Mexican–American War

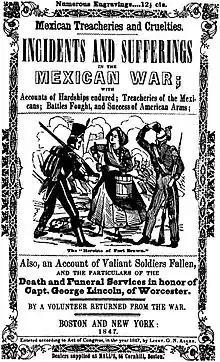
Sarah A. Bowman "The Great Western", depicted as the Heroine of Fort Brown. At her death, she was buried with full military honors.

There were significant political divisions in Mexico which seriously impeded the war effort. Inside Mexico, the conservative "centralistas" and liberal federalists vied for power, and at times these two factions inside Mexico's military fought each other rather than the invading U.S. Army. Santa Anna bitterly remarked, "However shameful it may be to admit this, we have brought this disgraceful tragedy upon ourselves through our interminable in-fighting."